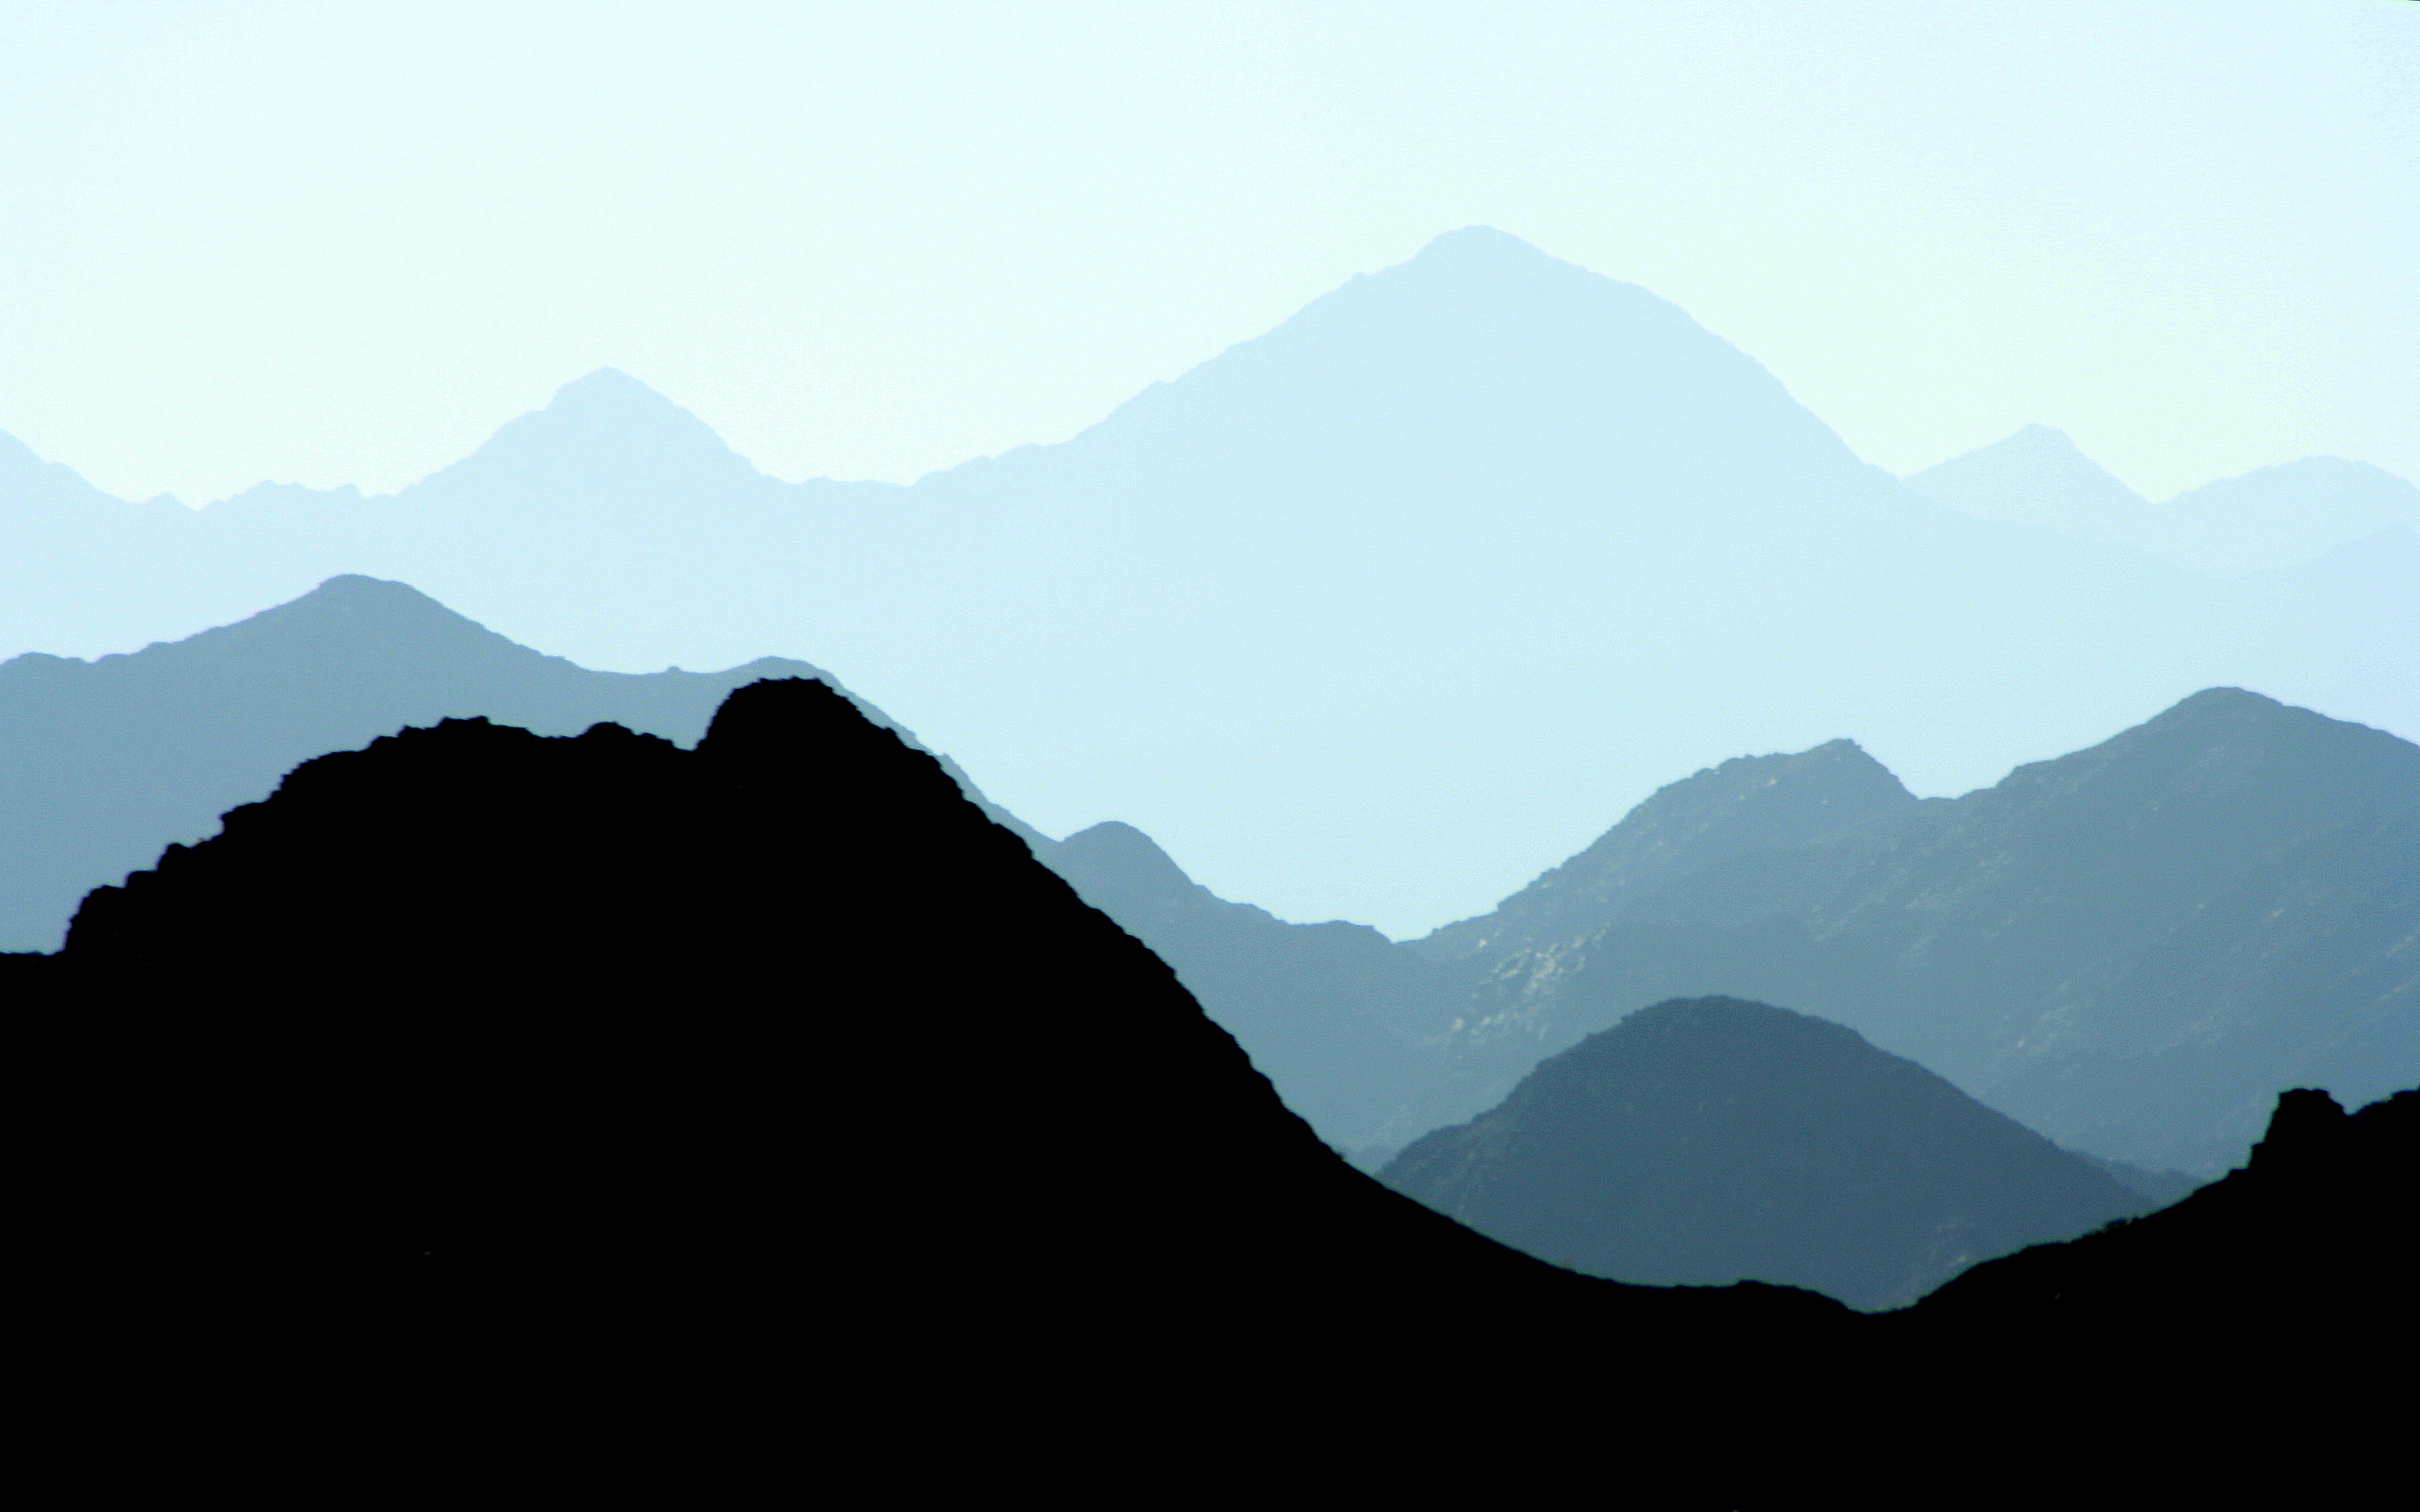
landscape, nature, horizon, wilderness, silhouette, mountain, morning, hill, dawn, valley, mountain range, ridge, summit, mountains, alps, plateau, landform, geographical feature, atmospheric phenomenon, mountainous landforms